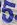
Number: 5